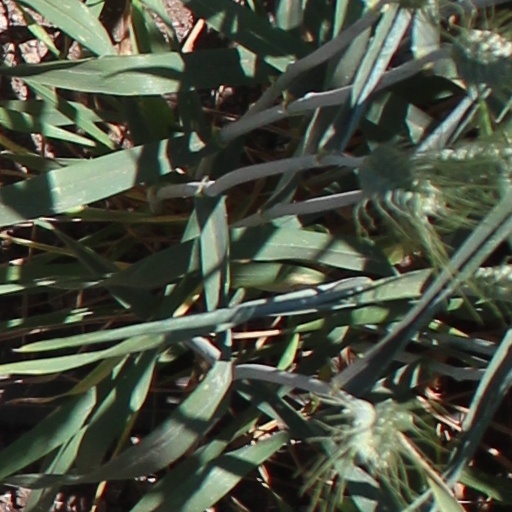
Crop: wheat